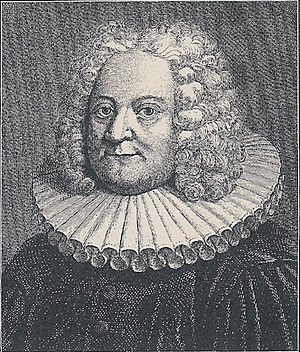
Bartholomæus Deichman
Biskop Bartholomæus Deichman. 1671-1731.
Bartholomæus Deichman var en dansk-norsk biskop, far til Carl Deichman.